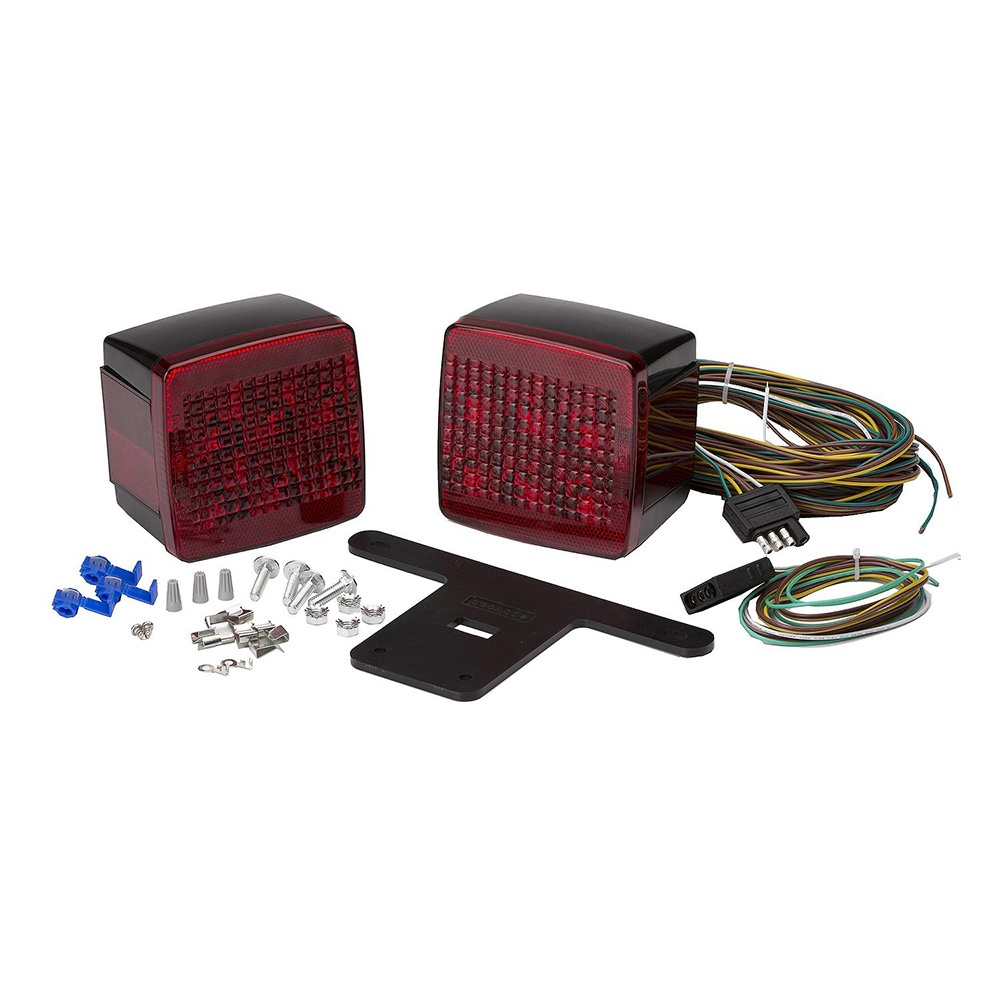
Attwood Submersible LED Trailer Light Kit [14065-7]
Submersible LED Trailer Light Kit For use with trailers under 80 inches wide. Conforms to applicable U.S. FMVSS and Canadian CFMVSS standards. Kit Includes: (2) multi-functional (stop/tail/turn) submersible LED trailer lights License plate bracket Wiring harness and installation hardware Specifications: LED: Yes Box Dimensions: 4"H x 11"W x 12"L WT: 2.65 lbs UPC: 022697140654 Quick Guide (pdf)
Brand: Attwood Marine
Category: Vehicles & Parts > Vehicle Parts & Accessories > Motor Vehicle Parts > Motor Vehicle Towing > Trailer Lights